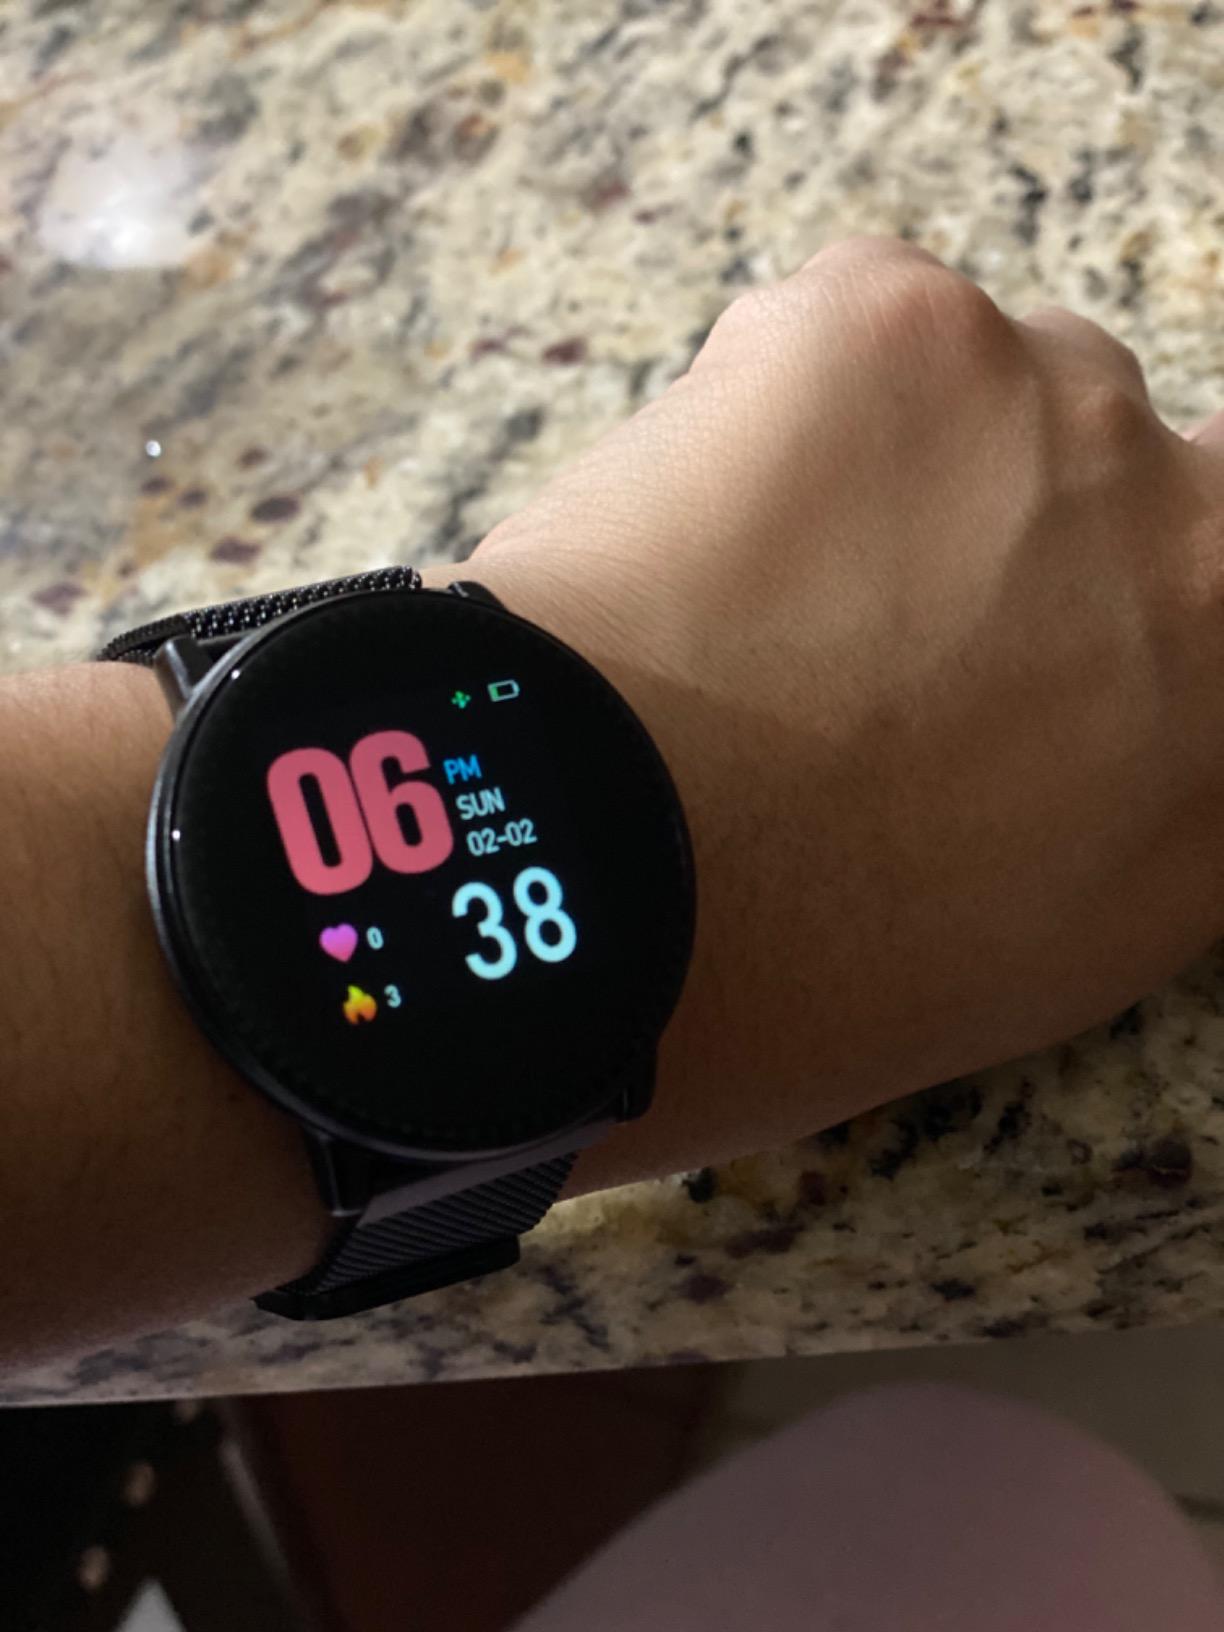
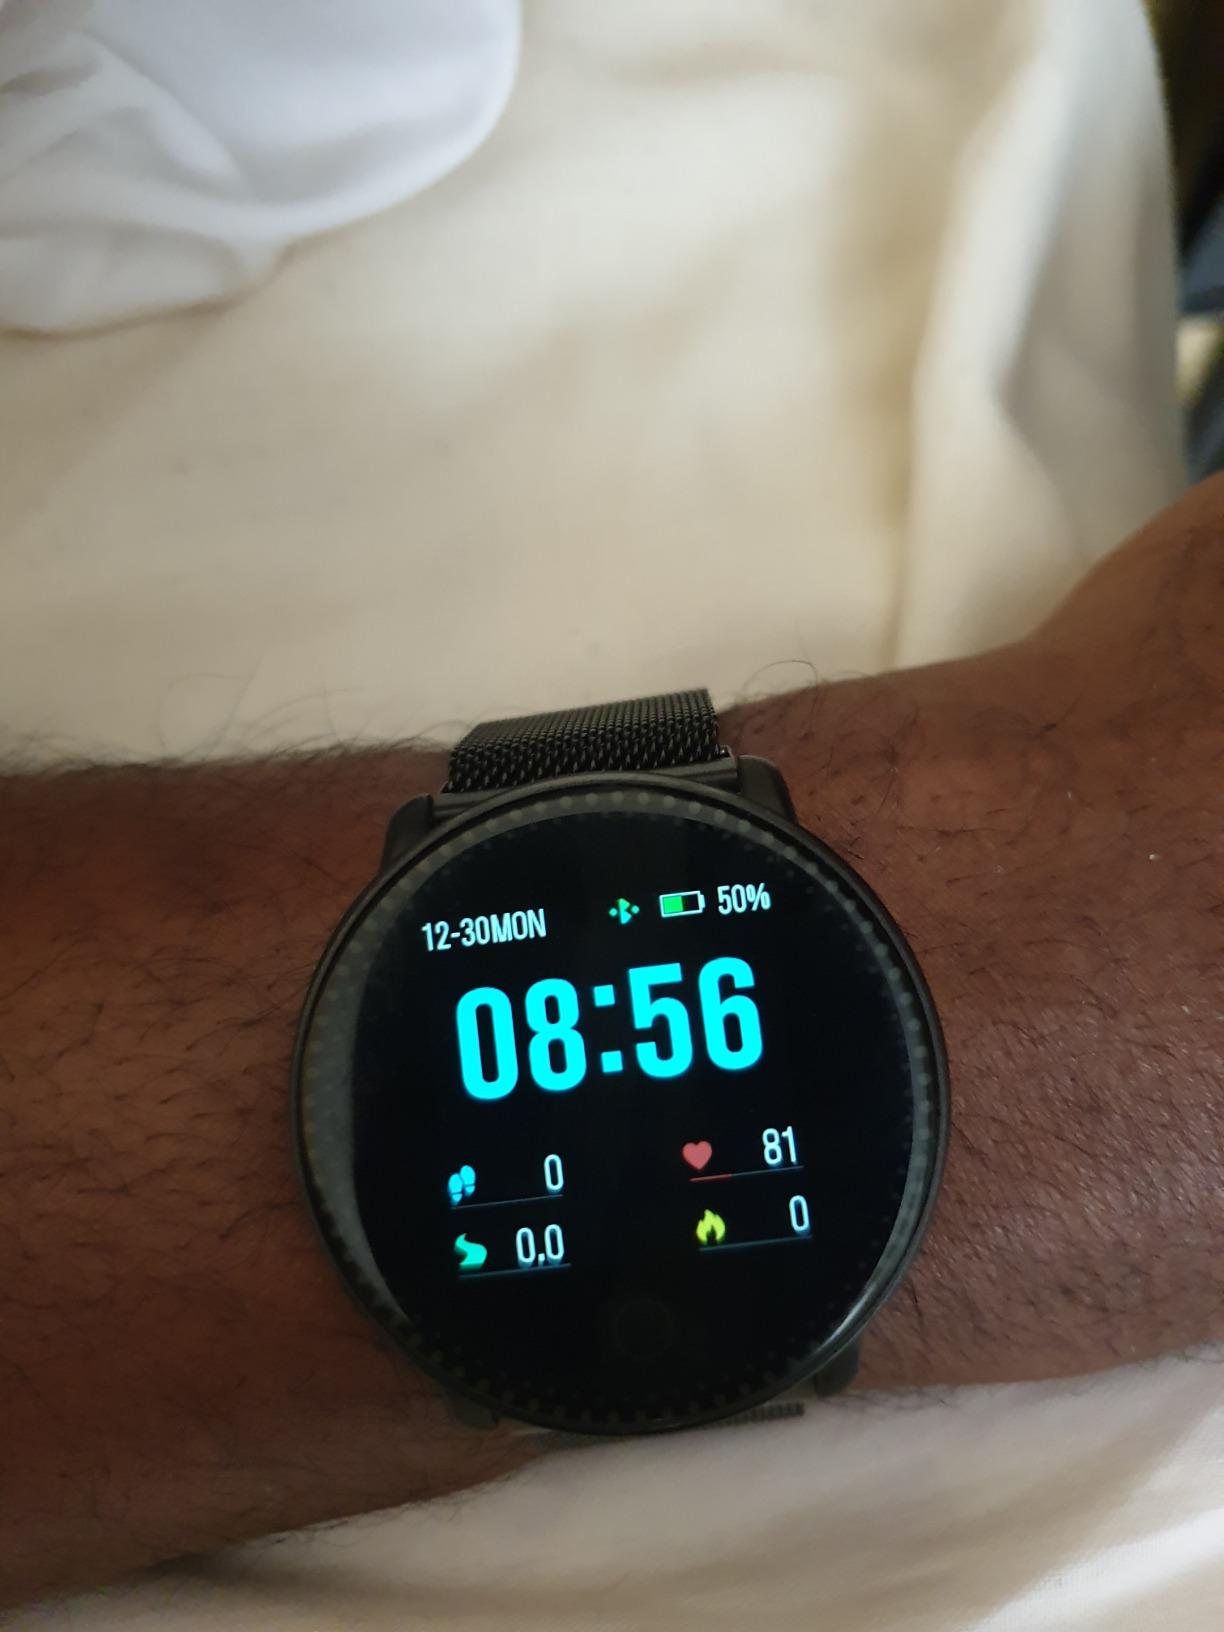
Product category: smartwatch
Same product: yes